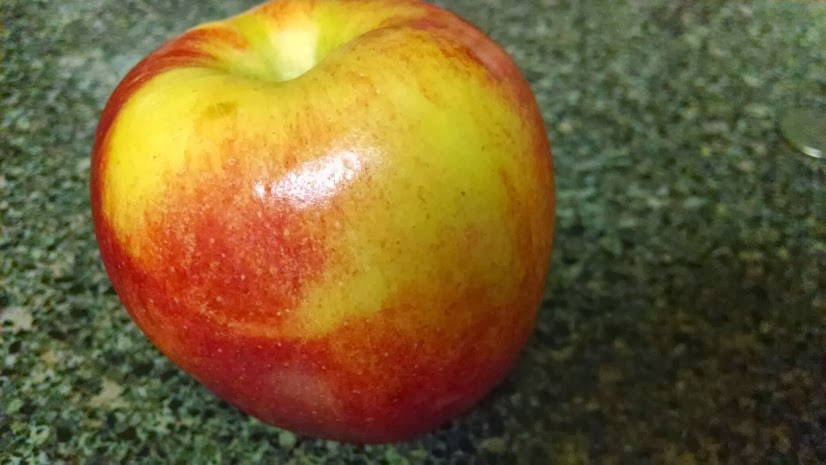
Label: Apple